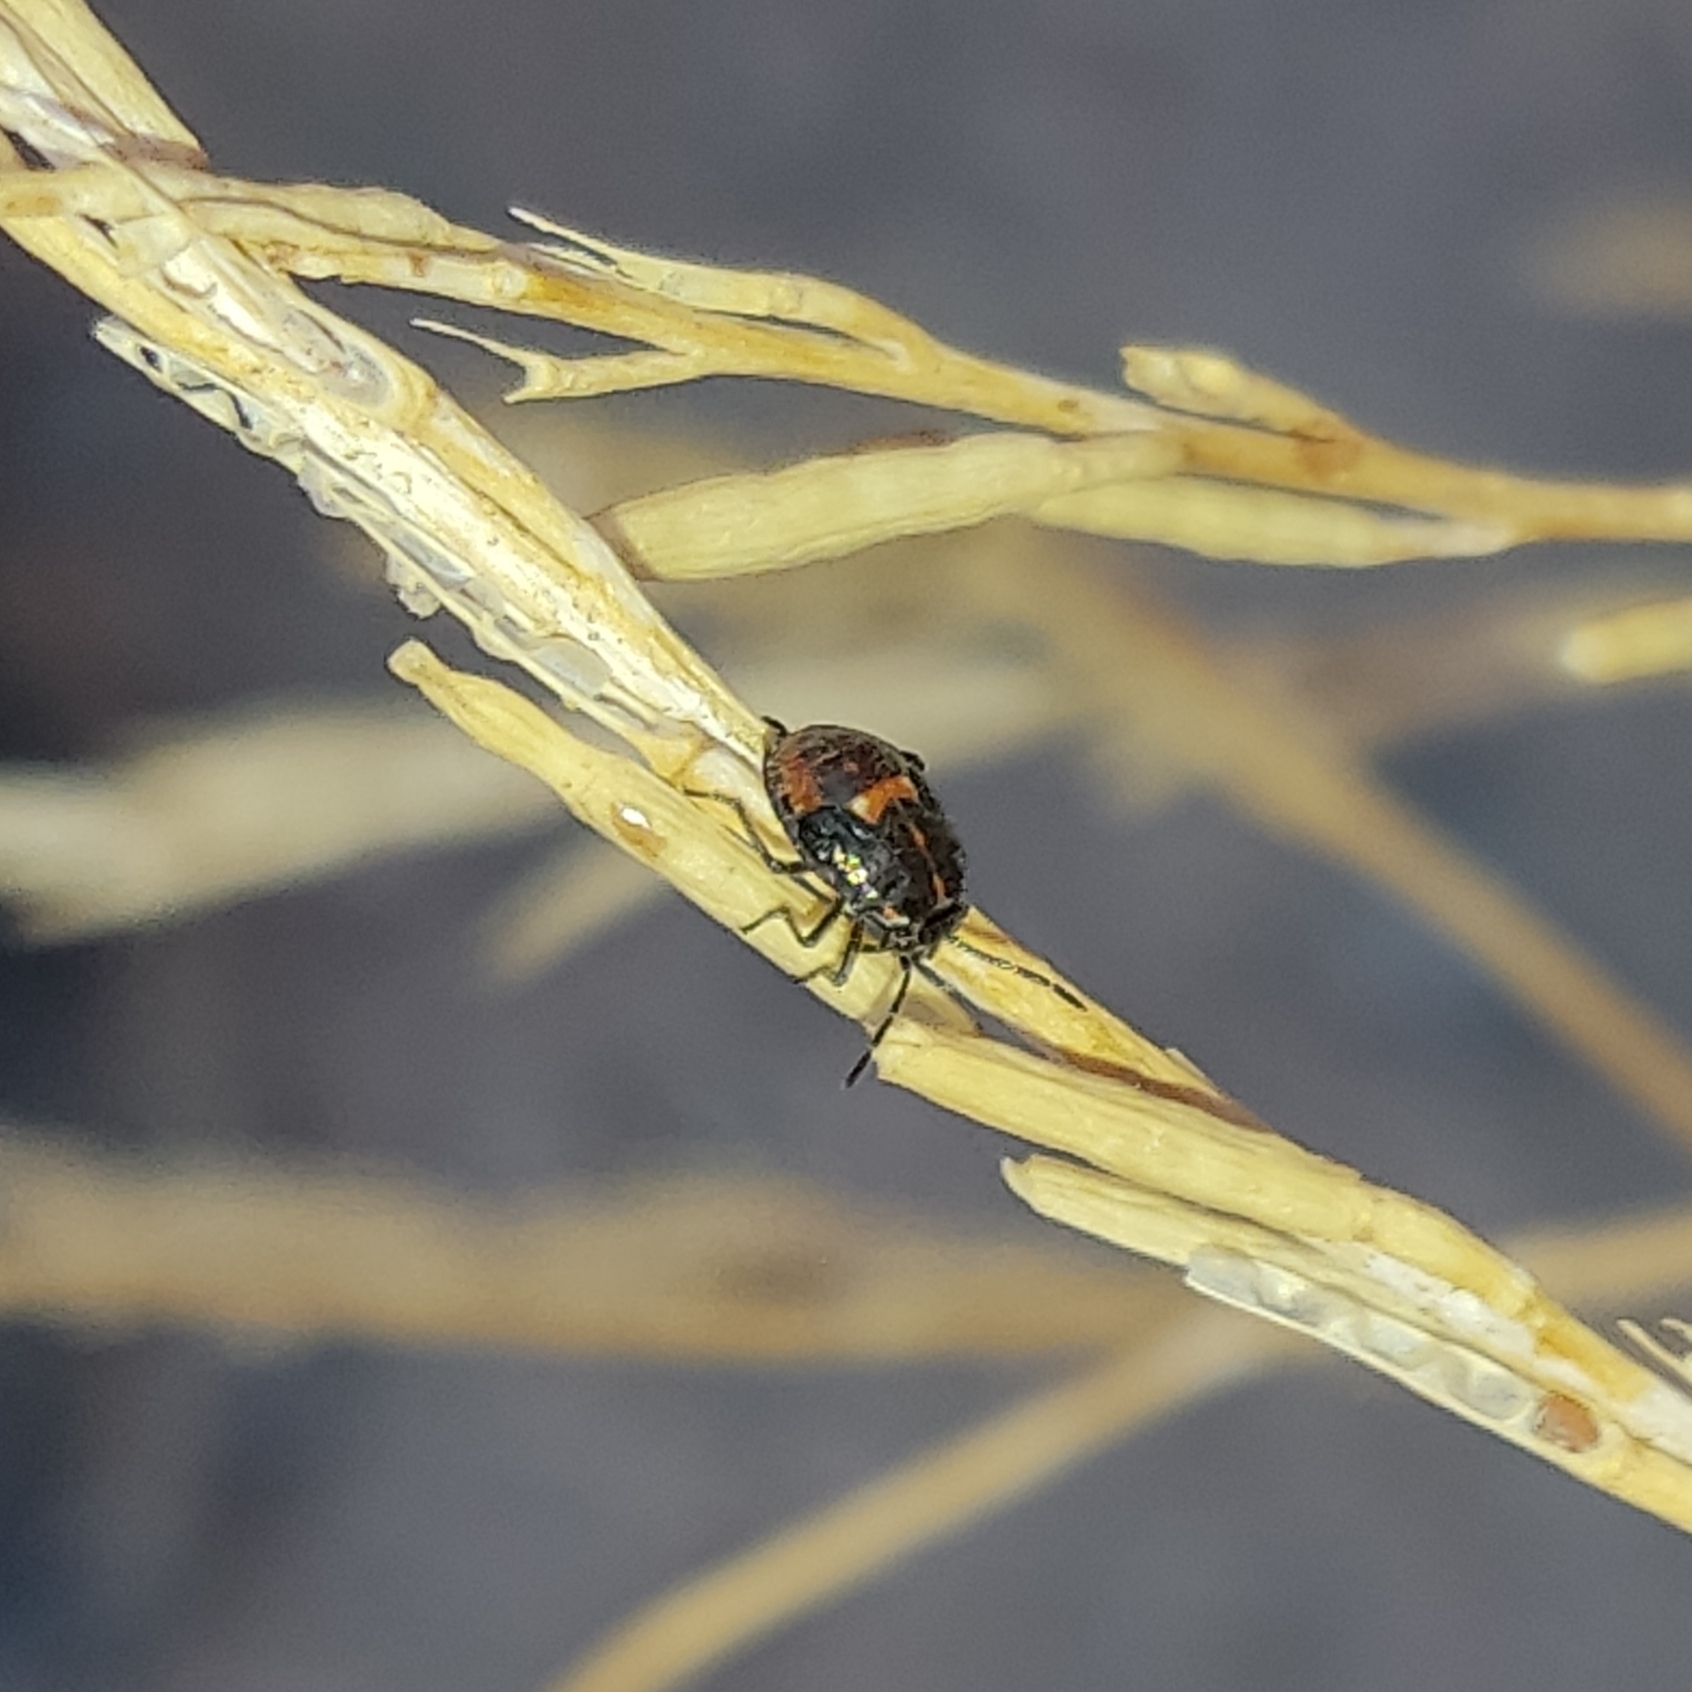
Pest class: stink_bug